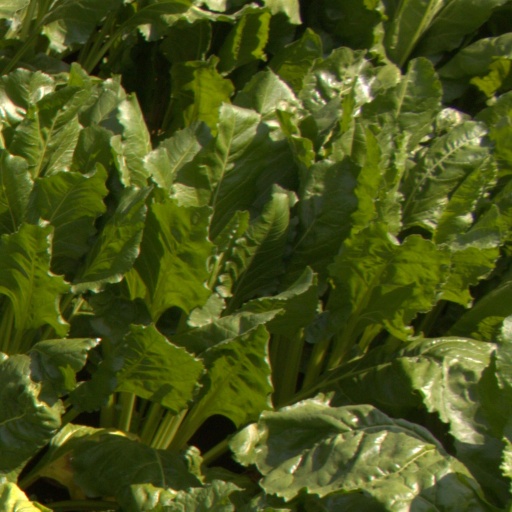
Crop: sugar beet